Norman Conquest

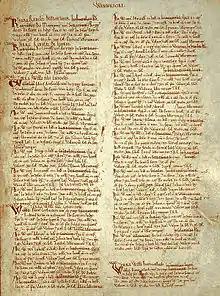
Page describing Warwickshire in the Domesday Book of 1086.

Before the Normans arrived, Anglo-Saxon governmental systems were more sophisticated than their counterparts in Normandy. All of England was divided into administrative units called shires, with subdivisions; the royal court was the centre of government, and a justice system based on local and regional tribunals existed to secure the rights of free men. Shires were run by officials known as shire reeves or sheriffs. Most medieval governments were always on the move, holding court wherever the weather and food or other matters were best at the moment; England had a permanent treasury at Winchester before William's conquest. One major reason for the strength of the English monarchy was the wealth of the kingdom, built on the English system of taxation that included a land tax, or the geld. English coinage was also superior to most of the other currencies in use in northwestern Europe, and the ability to mint coins was a royal monopoly. The English kings had also developed the system of issuing writs to their officials, in addition to the normal medieval practice of issuing charters. Writs were either instructions to an official or group of officials, or notifications of royal actions such as appointments to office or a grant of some sort.